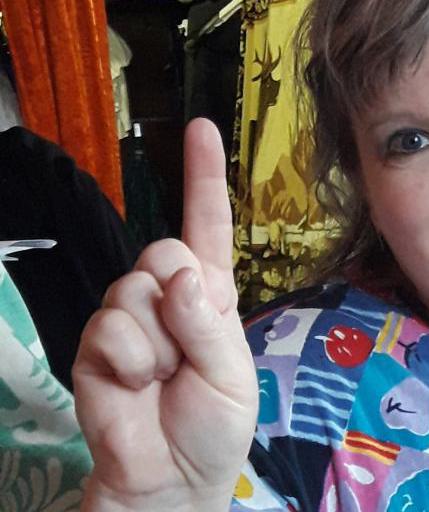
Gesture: one